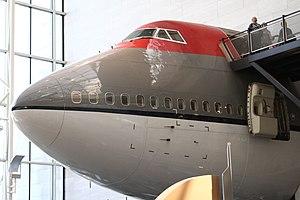
Le National Air and Space Museum de la Smithsonian Institution à Washington, aux États-Unis, possède la plus grande collection d'avions et de véhicules spatiaux du monde. C'est également un centre de recherches sur l'histoire, les sciences et techniques de l'aviation et du vol spatial, ainsi qu'en sciences planétaires.